Sky position (RA, Dec in degrees): 126.251, 25.787
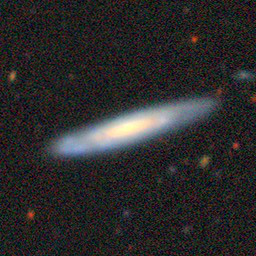
Galaxy morphology: Edge-on Galaxies without Bulge